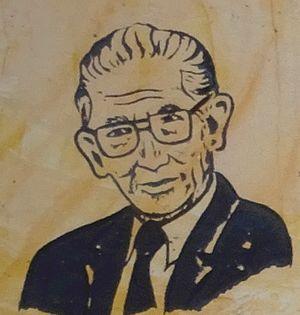
Eliécer Silva Celis est un anthropologue et un archéologue colombien qui a notamment consacré plusieurs décennies à l'étude des Muiscas en Colombie.